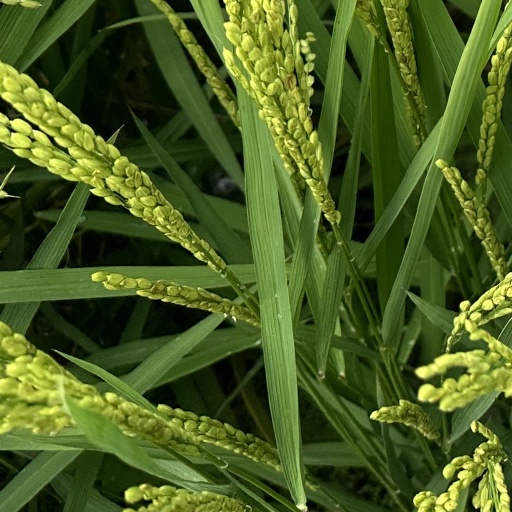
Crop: rice